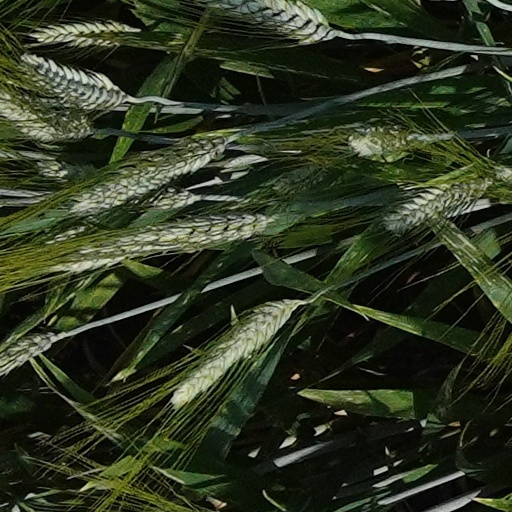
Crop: wheat